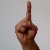
The image shows a hand gesture representing the letter 'D' in Indian Sign Language.